William H. Charlton House

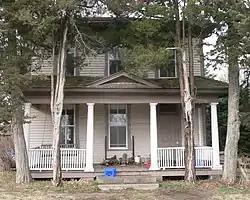
The house in 2012

The William H. Charlton House is a historic two-story house in Roca, Nebraska. It was built in 1872 for farmer William H. Charlton, and designed by architect Artemas Roberts in the Italianate style, with "characteristic tall proportions, emphatic porch, decorative window surrounds, and bracketed eaves." Charlton lived here with his wife, née Mary E. Lidolph, and their three children, and he became a widower in 1877; he later married Phoebe Adelaide Thornton. The house has been listed on the National Register of Historic Places since January 25, 1997.